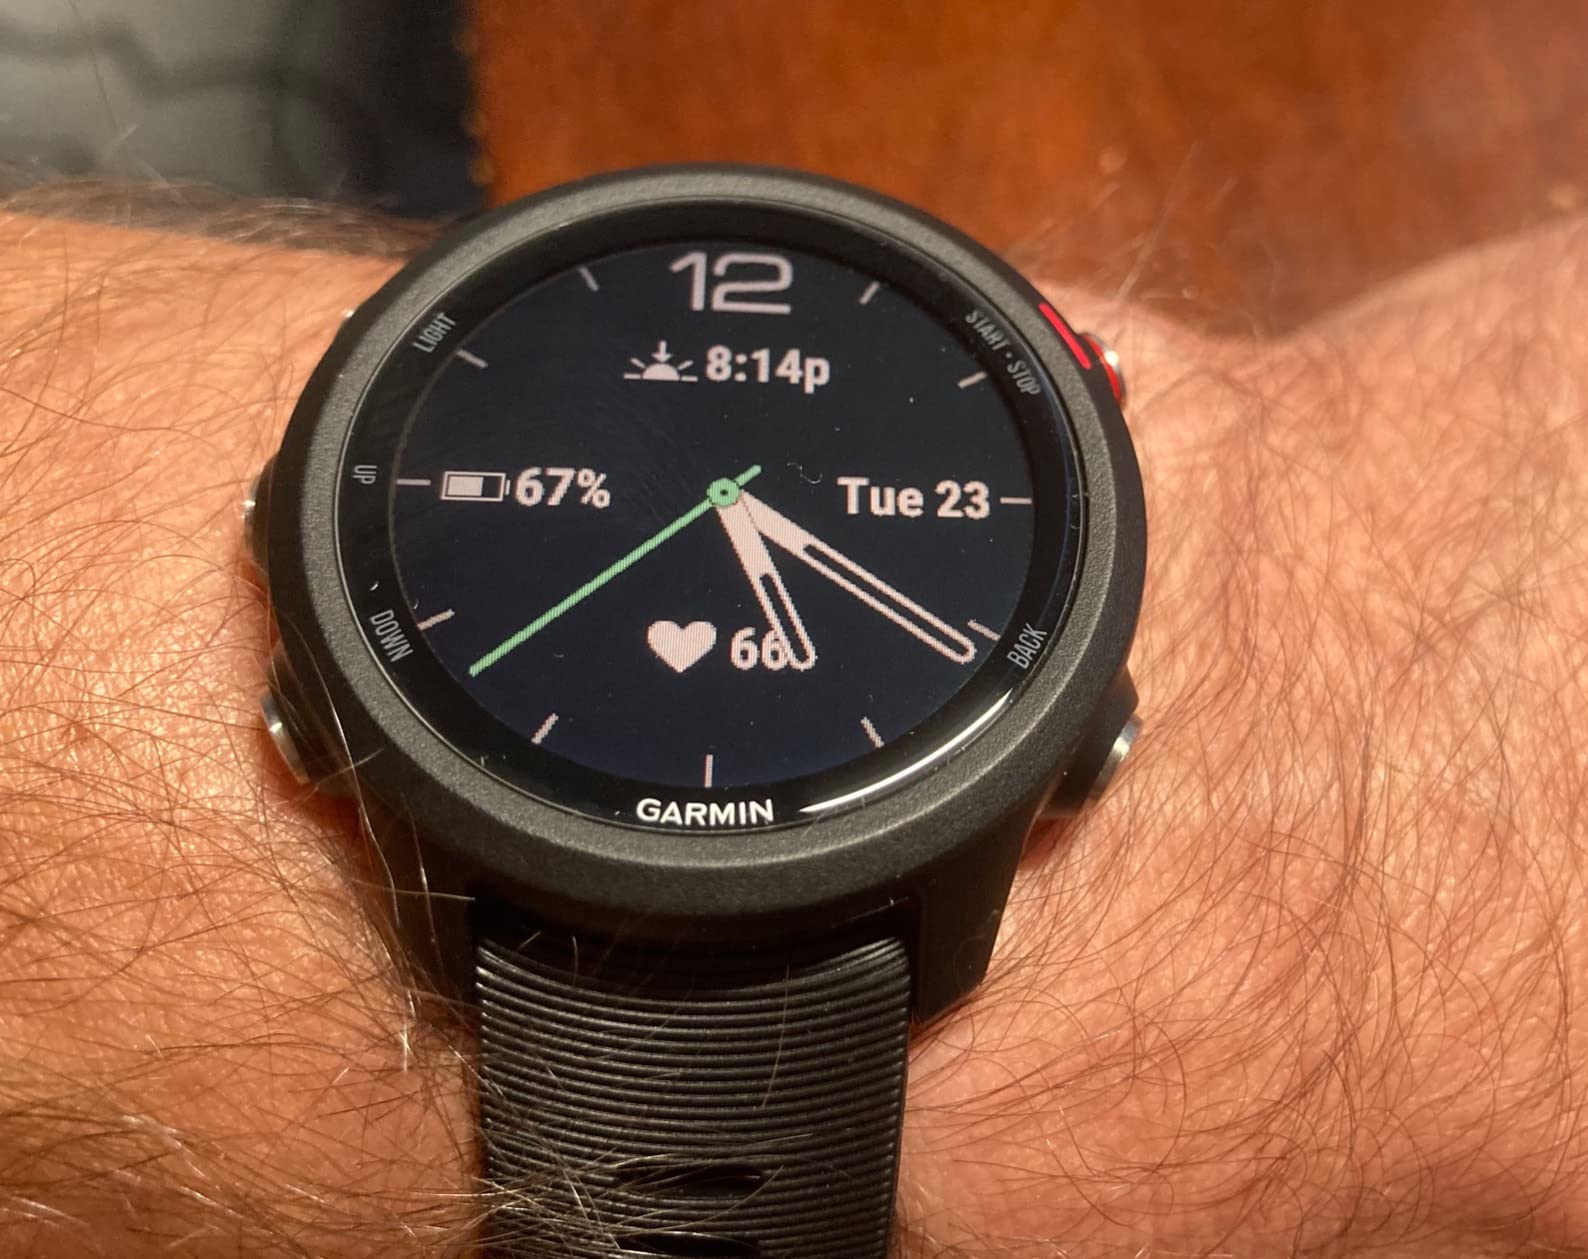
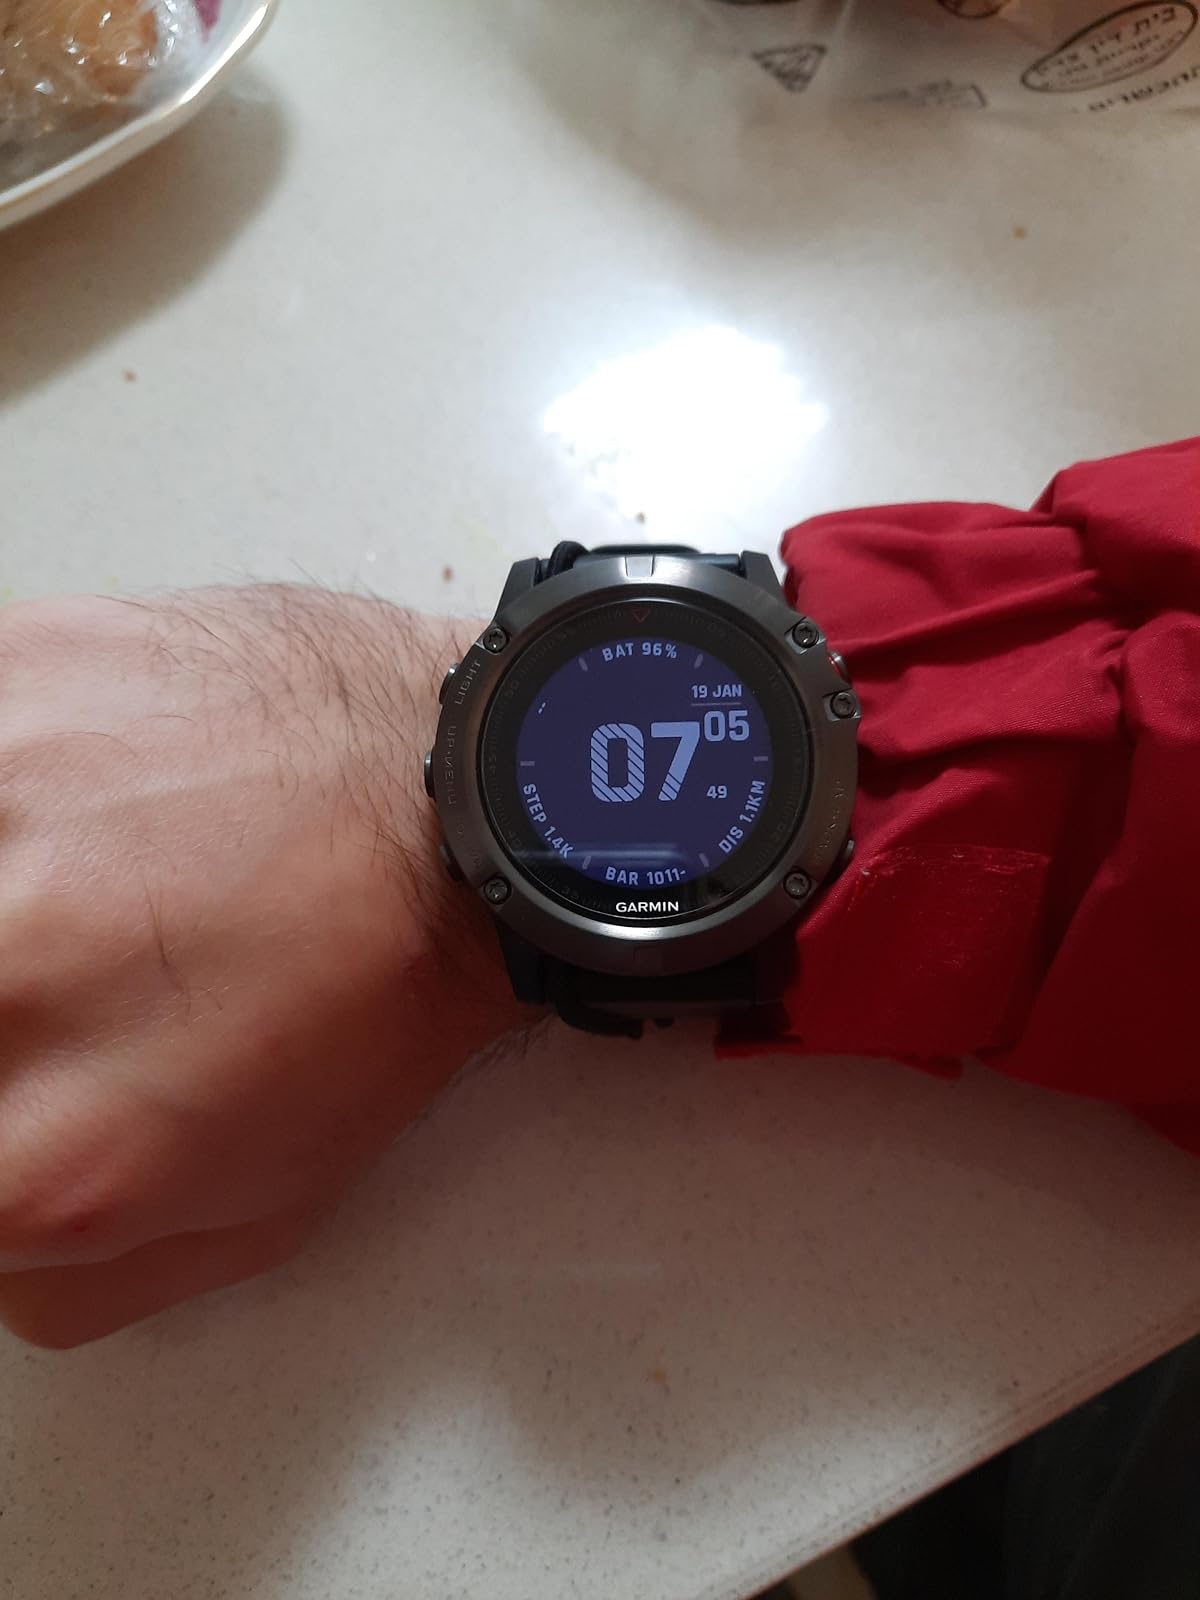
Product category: smartwatch
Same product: no